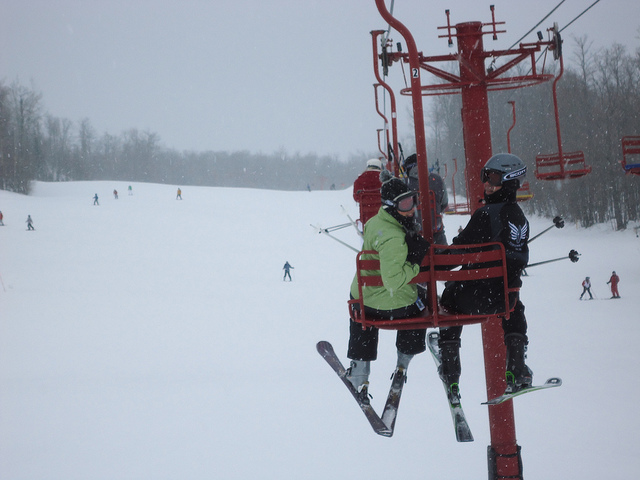
user: Given an image and a question. Answer the question in a short answer. Question: How much weight can each chair on this ski lift support? Short Answer:
assistant: 500 lbs